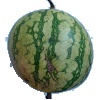
Label: Watermelon 1